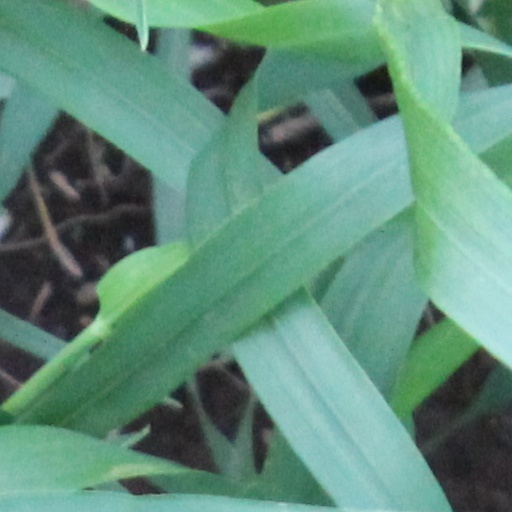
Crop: wheat